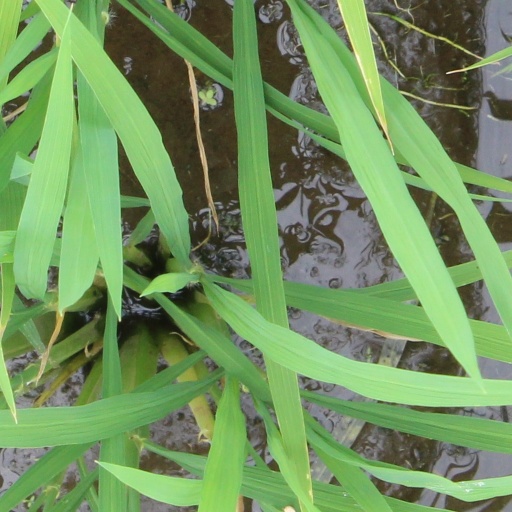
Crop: rice